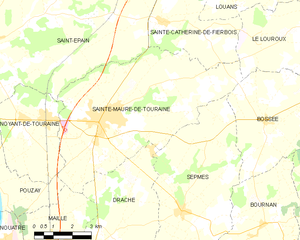
Sainte-Maure-de-Touraine est une commune française du département d'Indre-et-Loire, dans la région Centre-Val de Loire.